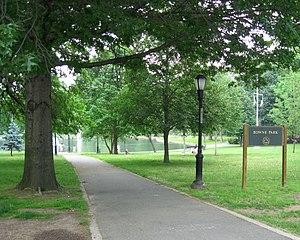
Broadway-Flushing est une section du quartier de Flushing, dans l'arrondissement de Queens à New York.